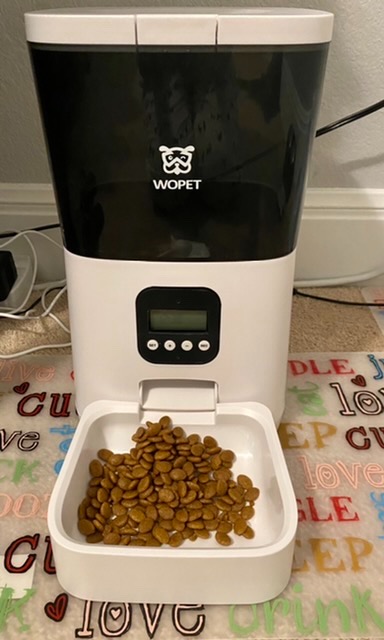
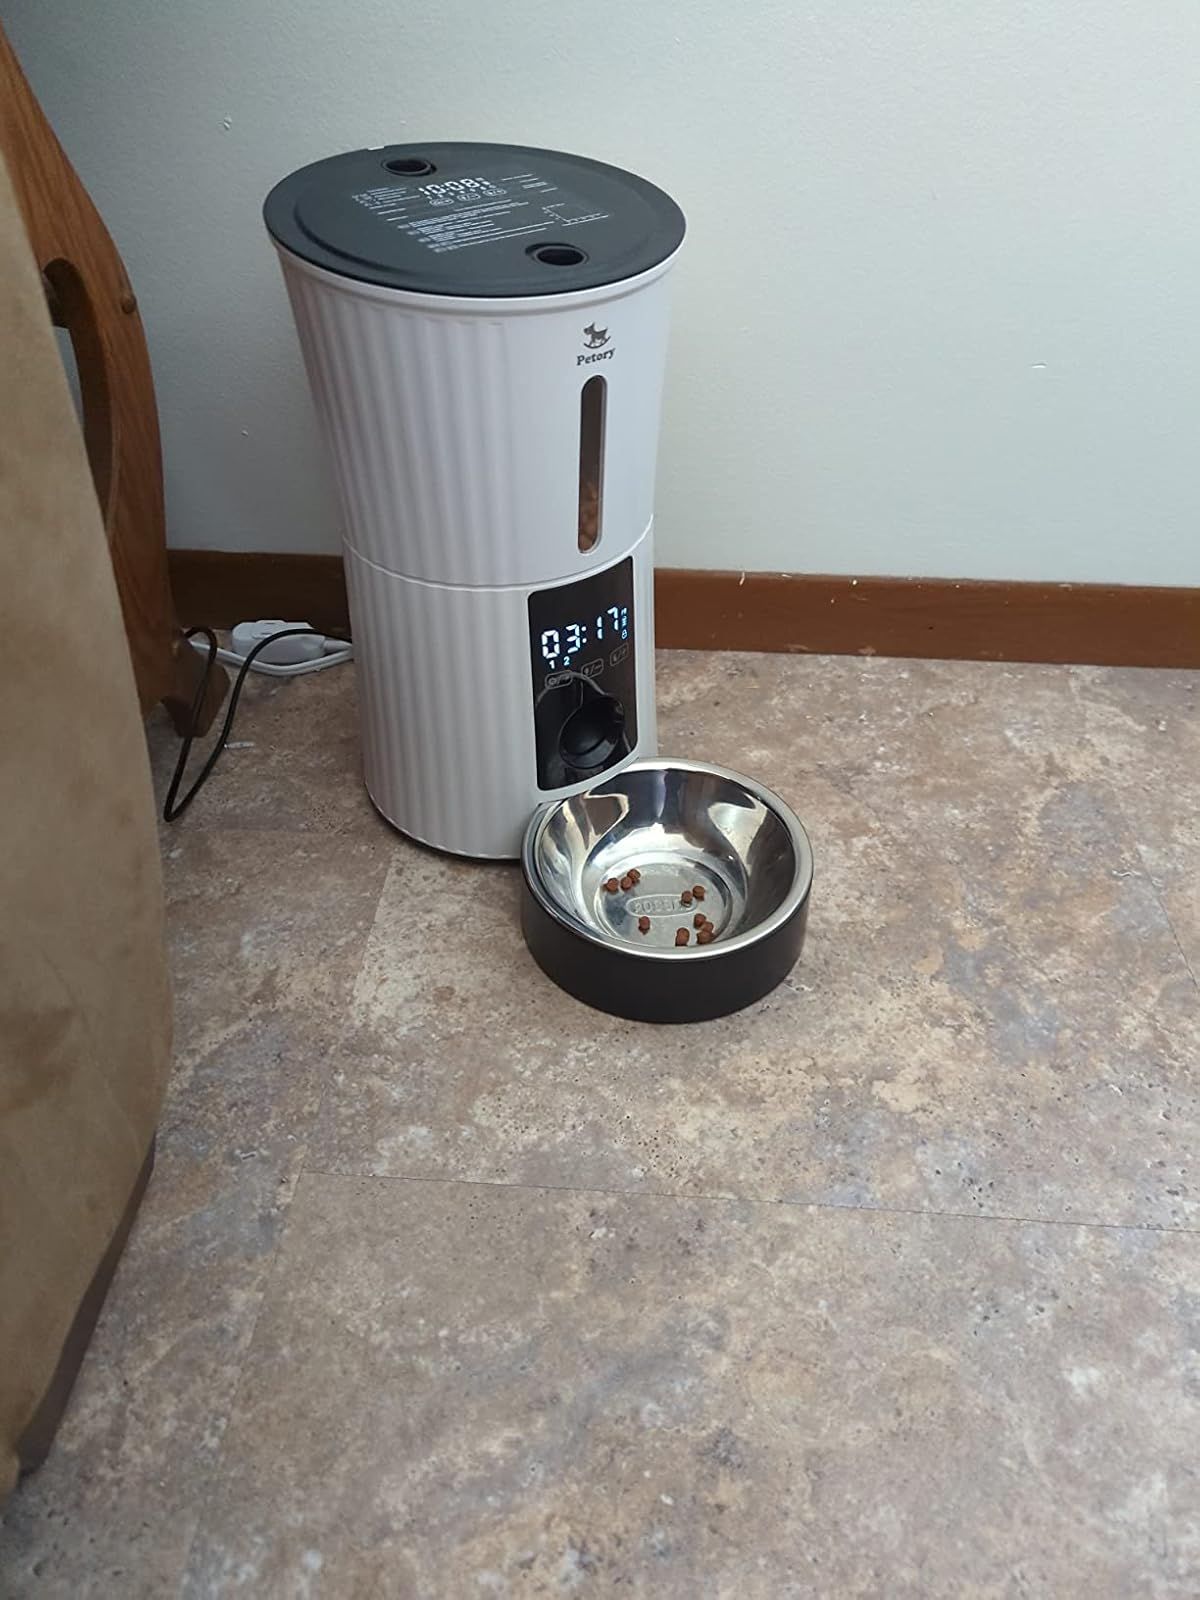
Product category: items_feeder
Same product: no